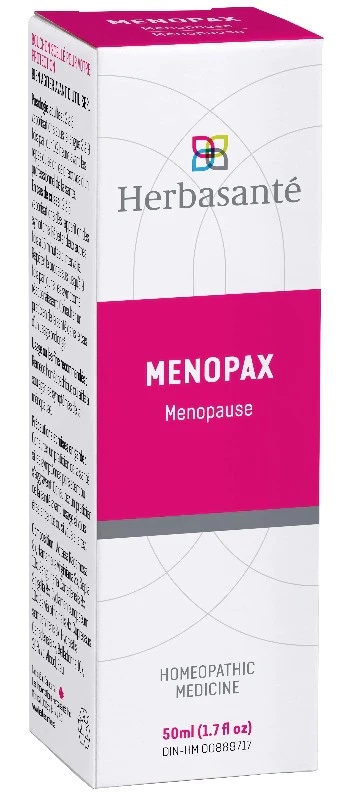
Menopax
Brand: Alterra
Aide à soulager les symptômes de la ménopause
Category: Health & Beauty > Health Care